Fournier Street

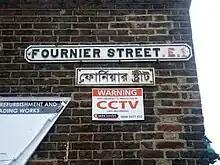
Street signs in English and Bengali

Following the terminal decline of London's silk weaving industry at the end of the Georgian period, both Fournier Street and Brick Lane became established as the heart of the Jewish East End. Although there had been a small Jewish community in the East End for some time, a large number of Jews from Eastern Europe and Russia moved to Spitalfields in the 19th century and founded a thriving community. Many new schools, cultural activities and businesses were created, including the Jews Free School and the Jewish Chronicle newspaper (the oldest Jewish English language weekly in the world).